Panoramic photography

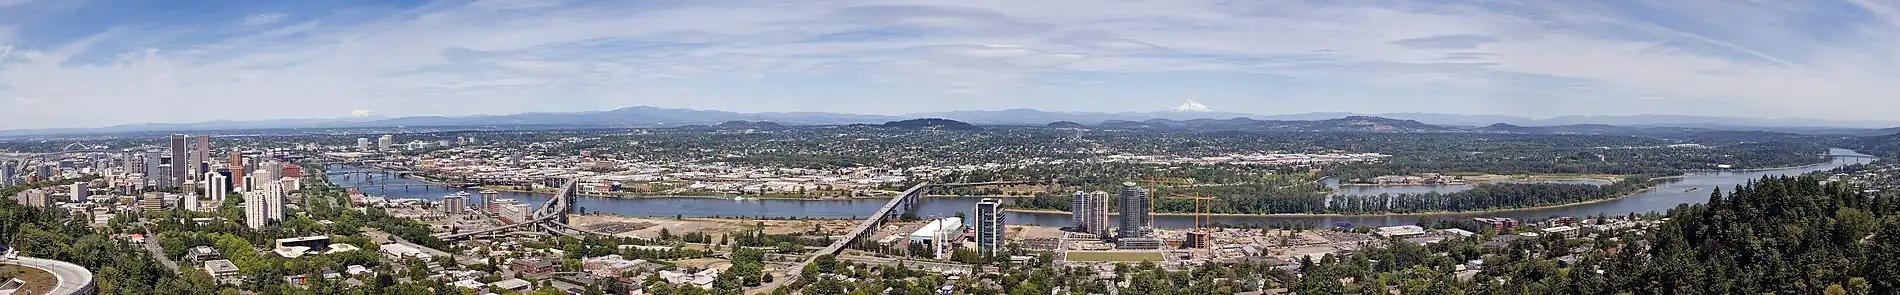
The Willamette River as it passes through western Portland, Oregon, with Mount St. Helens, Mount Adams and Mount Hood in the background

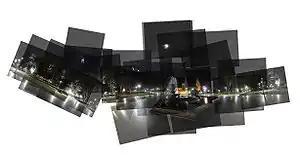
Panograph of Hyde Park in Sydney by Night

Some digital cameras especially smartphone cameras can do the stitching internally, sometimes in real time, either as a standard feature or by installing a smartphone app.